Christmas Clix

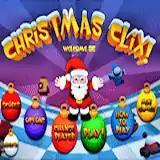

Christmas Clix is a Christmas-themed puzzle game available for the Wii's download service WiiWare, and for the Mac and PC. Co-developed by American studios MunsieGames and JV Games, Inc. it was released on November 30, 2009.